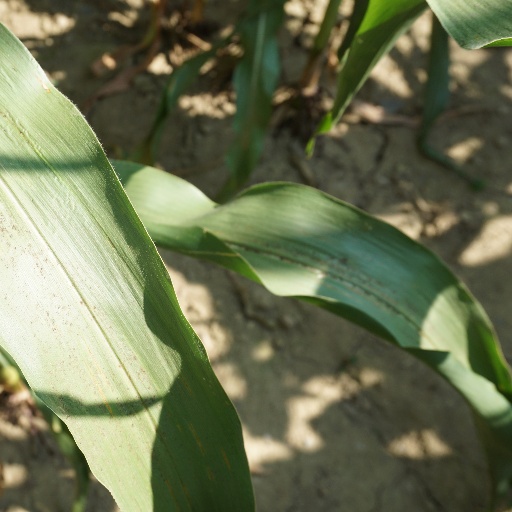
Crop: maize; corn